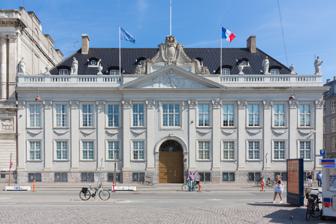
Building: Thott Mansion
Country: Denmark
Year built: 1686
Mansion in Copenhagen, Denmark Thott Mansion Thotts Palæ Thott Mansion seen from the square General information Architectural style Neoclassical Location Copenhagen Country Denmark Coordinates 55°40′52″N 12°35′14″E / 55.68111°N 12.58722°E / 55.68111; 12.58722 Construction started 1683 Completed 1686 Client Niels Juel Owner State of France Design and construction Architect(s) Nicolas-Henri Jardin The Thott Mansion ( Danish : Thotts Palæ) is a listed town mansion located on Kongens Nytorv in Copenhagen , Denmark . It was built for the naval officer Niels Juel in the 1680s but his Baroque mansion was later adapted to the Neoclassical style by the French architect Nicolas-Henri Jardin in 1763. The building takes its current name after the Thott family who owned it from 1750 to 1930. It now houses the French embassy . History Niels Juel painted by Jacob Coning Niels Juel's mansion Originally known as the Juel Mansion, the house was built from 1683 to 1686 for the Danish naval officer Niels Juel . It was the second building which was completed on Kongens Nytorv which had been laid out by Christian V of Denmark in the years following his coronation in 1670 inspired by the royal squares of Paris . Niels Juel's victory in the Battle of Køge Bay had won him fame and wealth. His new mansion was designed by Lambert van Haven as an L-shaped building in the Dutch Baroque style . The next owners The Danneskjolds Mansion in 1749 Coat of arms of the Reedtz-Thott family After Juel's death in 1697, Christian V arranged for his official mistress and mother to five of his children, Sophie Amalie Moth , to take over his mansion. She immediately passed it on to their eldest son, Christian Gyldenløve , who in about 1700 extended the building with a third wing. The house stayed in Gyldenløve's family for two more generations, although it was rented out to foreign envoys during some periods. The owners included Frederik Danneskiold-Samsøe, Gyldenløve's second oldest son, who played an important role in the development of the Nyholm naval base and dockyard. Countess Anne Sophie Schack acquired the mansion from Count Frederik-Christian Danneskjold in 1734. Thott era The Thott Mansion in c. 1875 The house was then sold at auction. The buyer was Otto Thott , who gained a reputation for being one of the most learned and competent statesmen of the 18th century in Denmark. He spent his summers at Gavnø in the far south of Zealand and the winters in his mansion at Kongens Nytorv. In 1763, he commissioned Nicolas-Henri Jardin to adapt the building to a more modern style. The mansion housed Thott's extensive collections. At the time of his death, he had a book collection of 138,000 volumes and the largest private art collection in Denmark. His will provided that the latter be sold at auction. The catalogue contains 4,500 items of which 1,000 are oil paintings. After Thott's death, the mansion stayed in his family. The most notable of his descendants to own the house was Tage Reedtz-Thott . Later the department store Magasin du Nord , located on the other side of the square, had a window exhibition in the mansion's ground floor and a tea garden opened in the courtyard. French ownership The property remained in the ownership of the Thott family until 1930 when it was purchased by the French State and turned into the French Embassy in Denmark. In 2012, the French State decided to put the mansion through a major restoration under the leadership of Frédéric Didier , head architect at the Palace of Versailles . Architecture Roof-top statue Decorations above the main entrance Niel's Juel's original mansion was an L-shaped building in the Baroque style. The facade stood in blank red brick decorated with pilasters . Nicolas-Henri Jardin dressed the brick and adapted the building to the Neoclassical style. The triangular pediment above the main entrance towards Kongens Nytorv replaced a belvedere. The sandstone festons below the first floor and the balustrade with vases and statues on the roof also date from his alterations. The pilasters' original Tuscan capitals can still be seen on the Bredgade facade while they have been replaced by composite Ionic - Corinthian capitals facing the square. It has previously been assumed that Jardin was also responsible for adapting the interiors. However, examination of Countess Shack's private letters has shown that transformation of the interior actually happened a few years earlier during her ownership to designs by the French architect Christophe Jacob Vallois. List of owners (1671-1697) Niels Juel (1697-1699) Sophie Amalie Moth (1699-1703) Christian Gyldenløve (1703-1720) Dorothea Krag née (1) Juel (2) Gyldenløve (1720-1728) Christian Danneskiold-Samsøe (1728-1747) Frederik Danneskiold-Samsøe (1747-1754) Frederik Christian Danneskiold-Samsøe (1754-1760) Anne Sophie Rantzau gift Schack (1760-1785) Otto Thott (1785-1797) Holger Reedtz-Thott (1797-1862) Otto Reedtz-Thott (1862-1922) Tage Reedtz-Thott (1922-1927) Otto Reedtz-Thott (1927-1930) Axel Reedtz-Thott (1930-present) State of France References